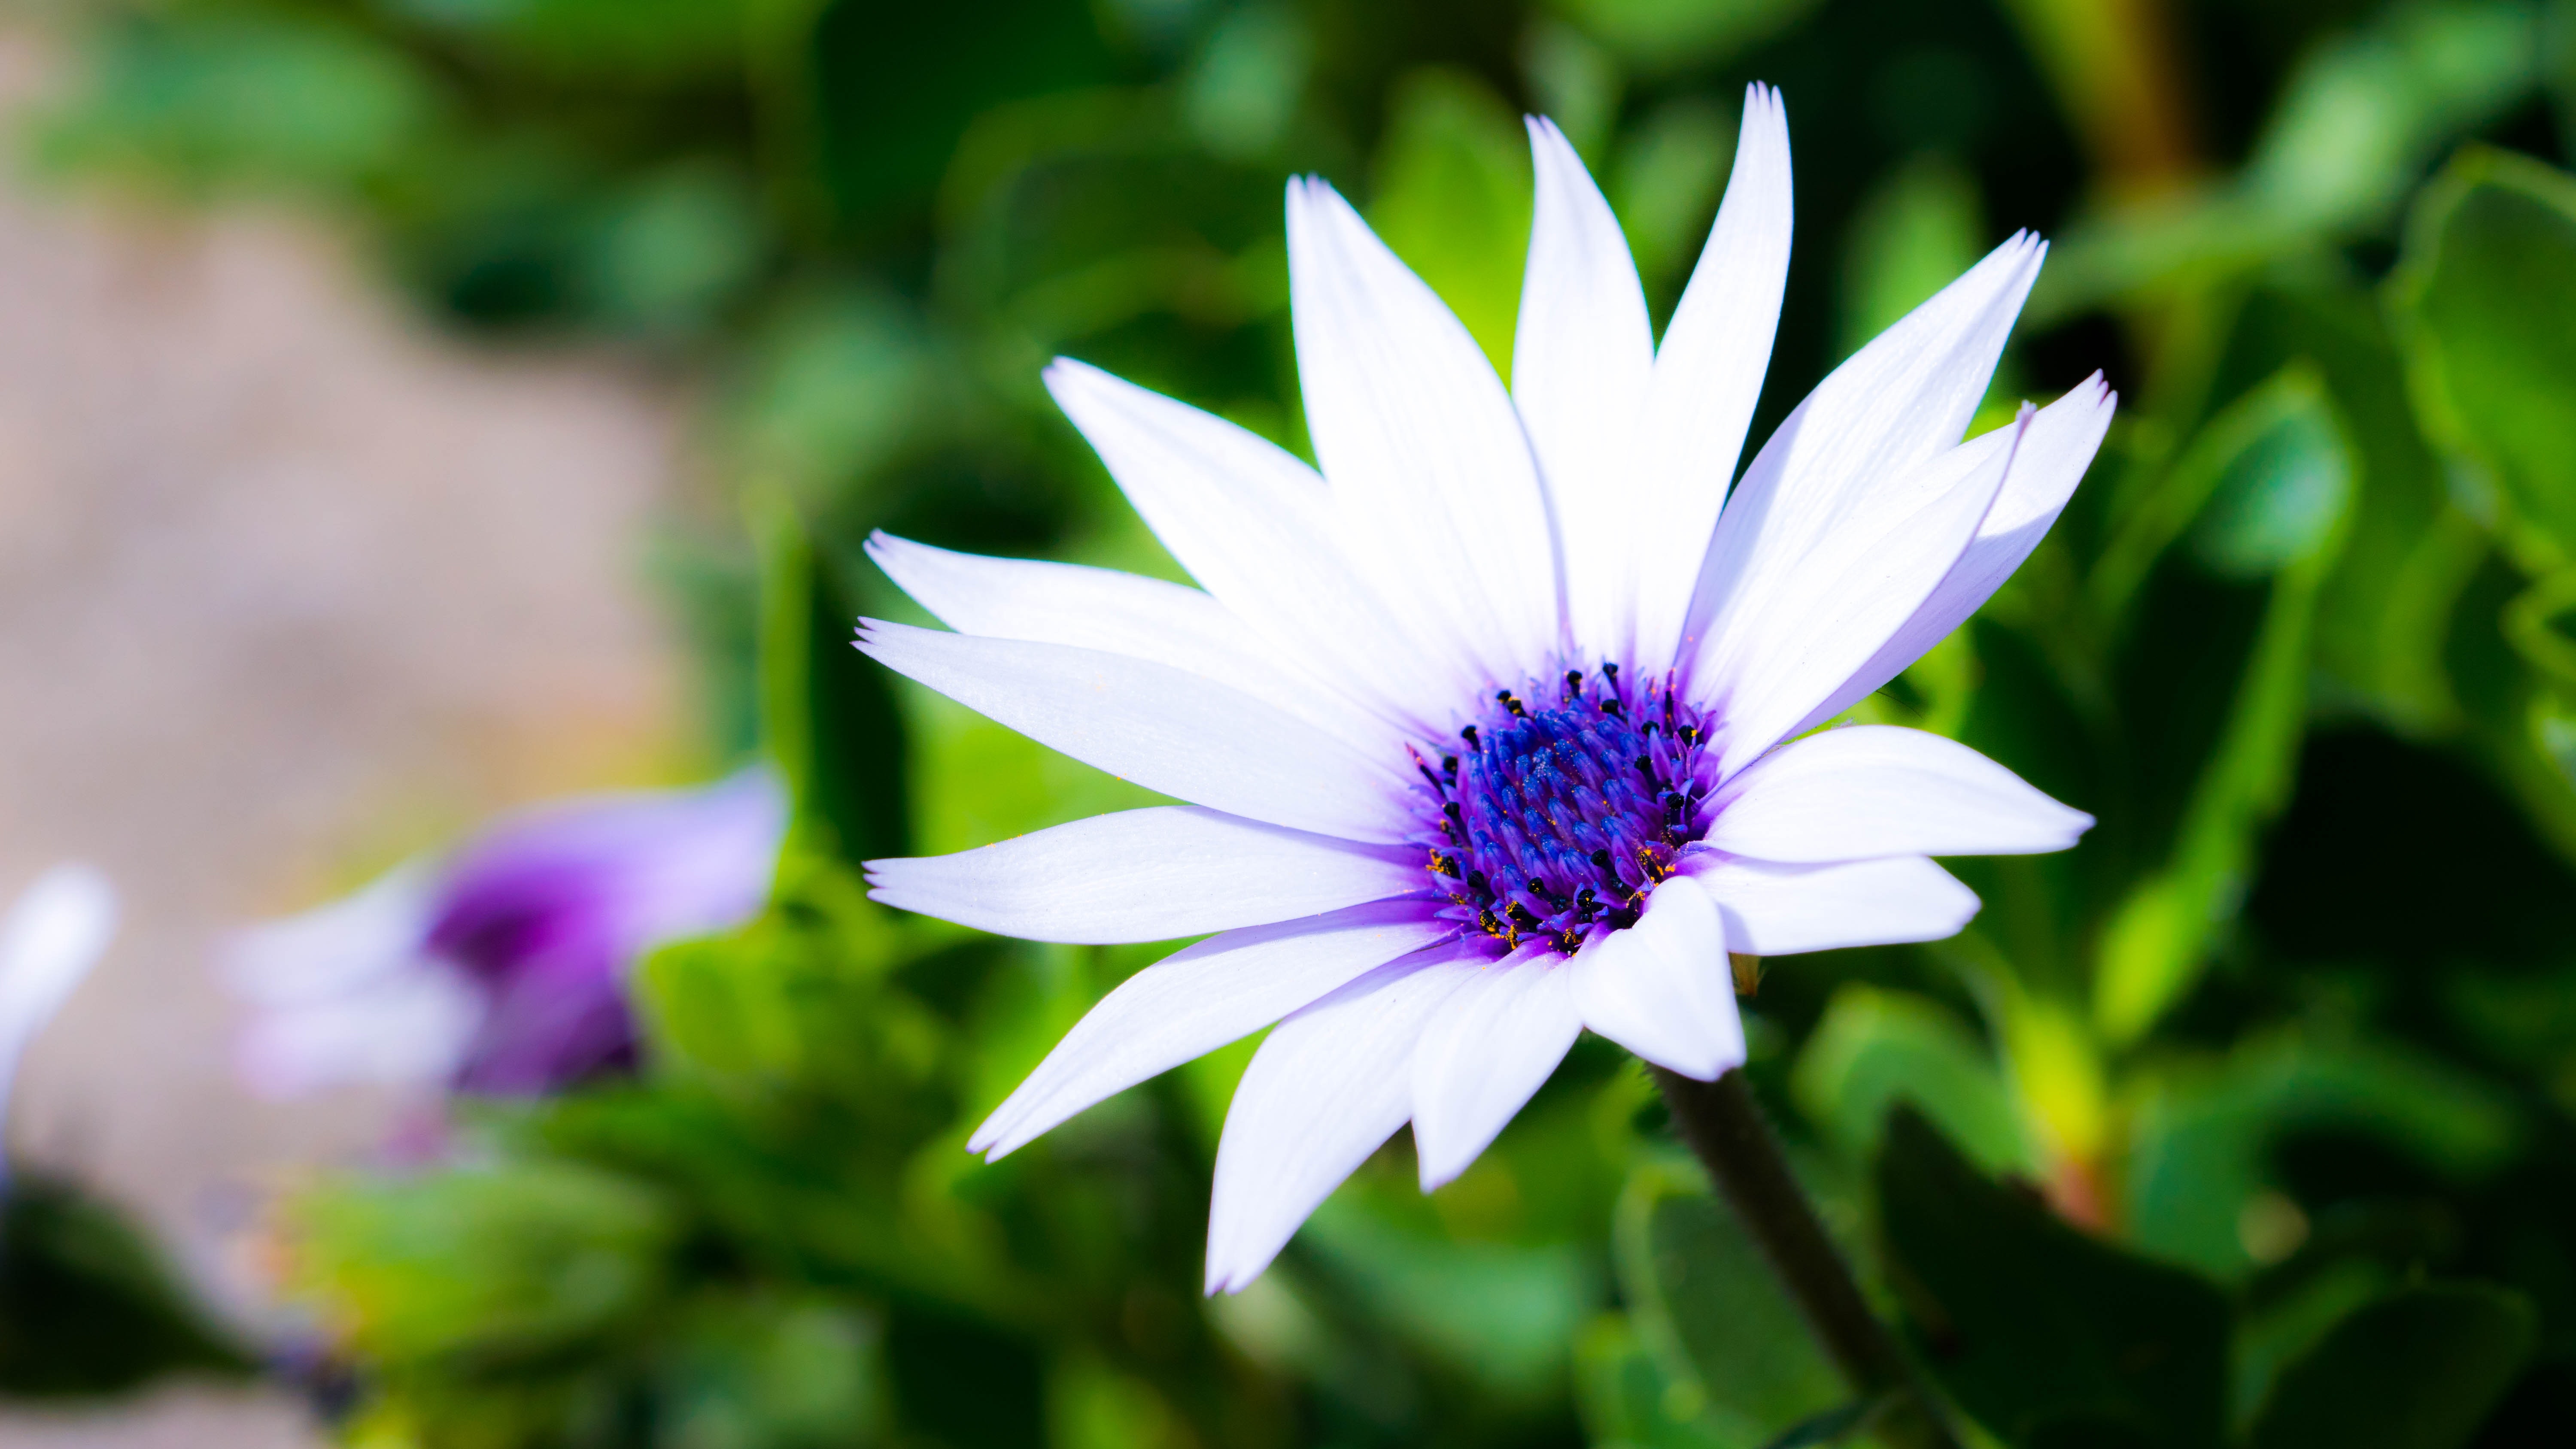
flower, petal, plant, flowering plant, close up, african daisy, botany, wildflower, macro photography, herbaceous plant, photography, annual plant, pollen